Transmembrane protein 268

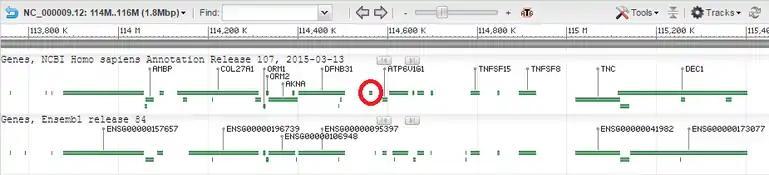

"TMEM268" maps on chromosome 9 at 9q32. The gene neighborhood for "TMEM268" is shown below. The area enclosed by the red circle is "TMEM268"'s coding region, which is surrounded by neighbors DFNB31 and ATP6V1G1.